George Ward Cole

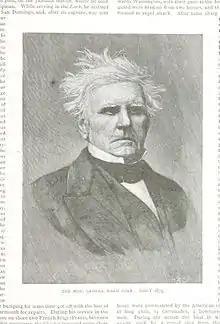
An 1888 illustration of Cole

George Ward Cole F.R.G.S., Commander R.N. (15 November 1793 – 26 April 1879) was a Royal Navy officer and politician in Australia, member of the Victorian Legislative Council.